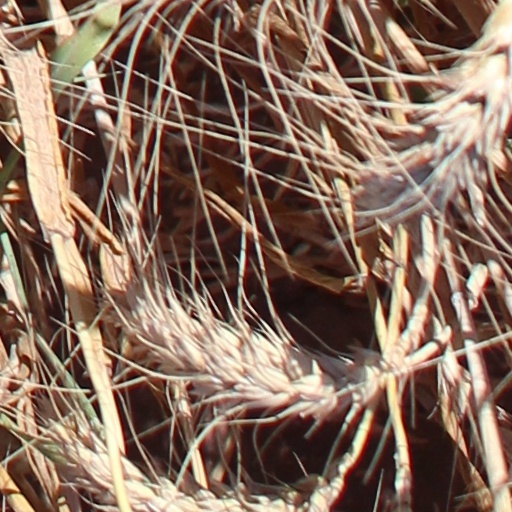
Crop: wheat